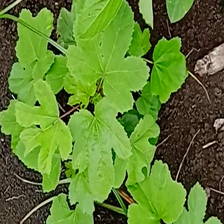
Weed species: Little_Mallow(Malva parviflora)